Platydemus manokwari

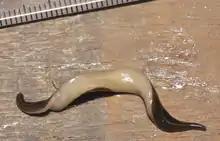
Ventral side of "P. manokwari" is pale finely mottled light brown.

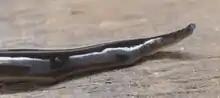
Head region of "P. manokwari"

It is relatively large, about in length and about wide. Its body, however, is quite flat, being less than in thickness. Both ends of the animal are pointed, but the head end is more pointed than the tail end. Near the tip of the head end are two eyes. It is dark brown on the upper surface, with a lighter central line. The underside is pale grey.